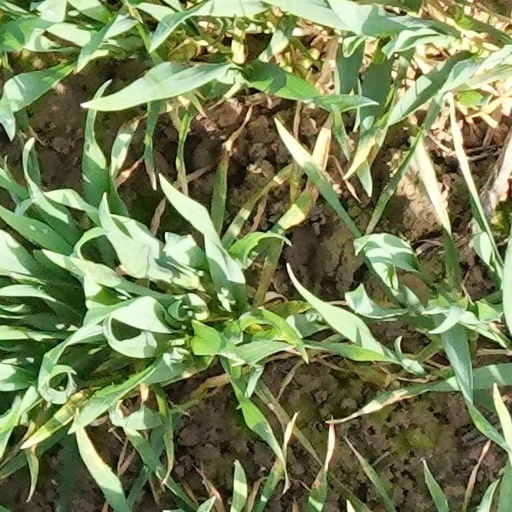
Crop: wheat